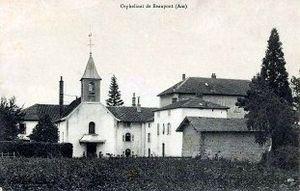
Carte postale ancienne de l'orphelinat Saint-Joseph à Beaupont (Ain). Orphelinat (de 1864 à 1964) - Institut médico-éducatif pour jeunes filles (de 1964 à 2002) - Foyer d'accueil médicalisé pour adultes handicapés (depuis 2002).
Beaupont est une commune française située dans le département de l'Ain, en région Auvergne-Rhône-Alpes.
Un Foyer d'accueil médicalisé ou FAM est un établissement médico-social français. Il peut accueillir, des personnes handicapées et polyhandicapées adultes considérées comme inaptes à toute activité professionnelle et qui ont besoin de l'assistance d'une tierce personne pour les actes essentiels ou d'un soutien et suivi médical régulier.